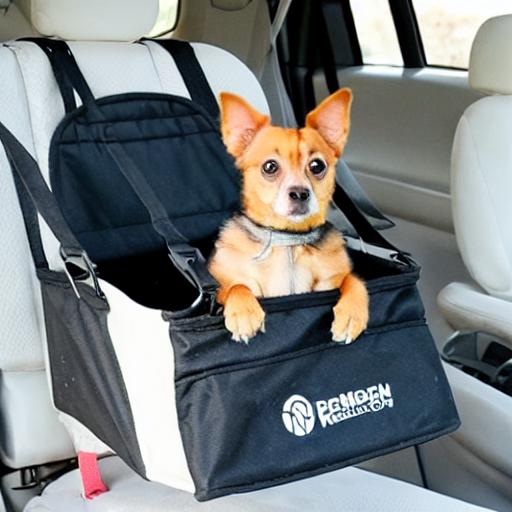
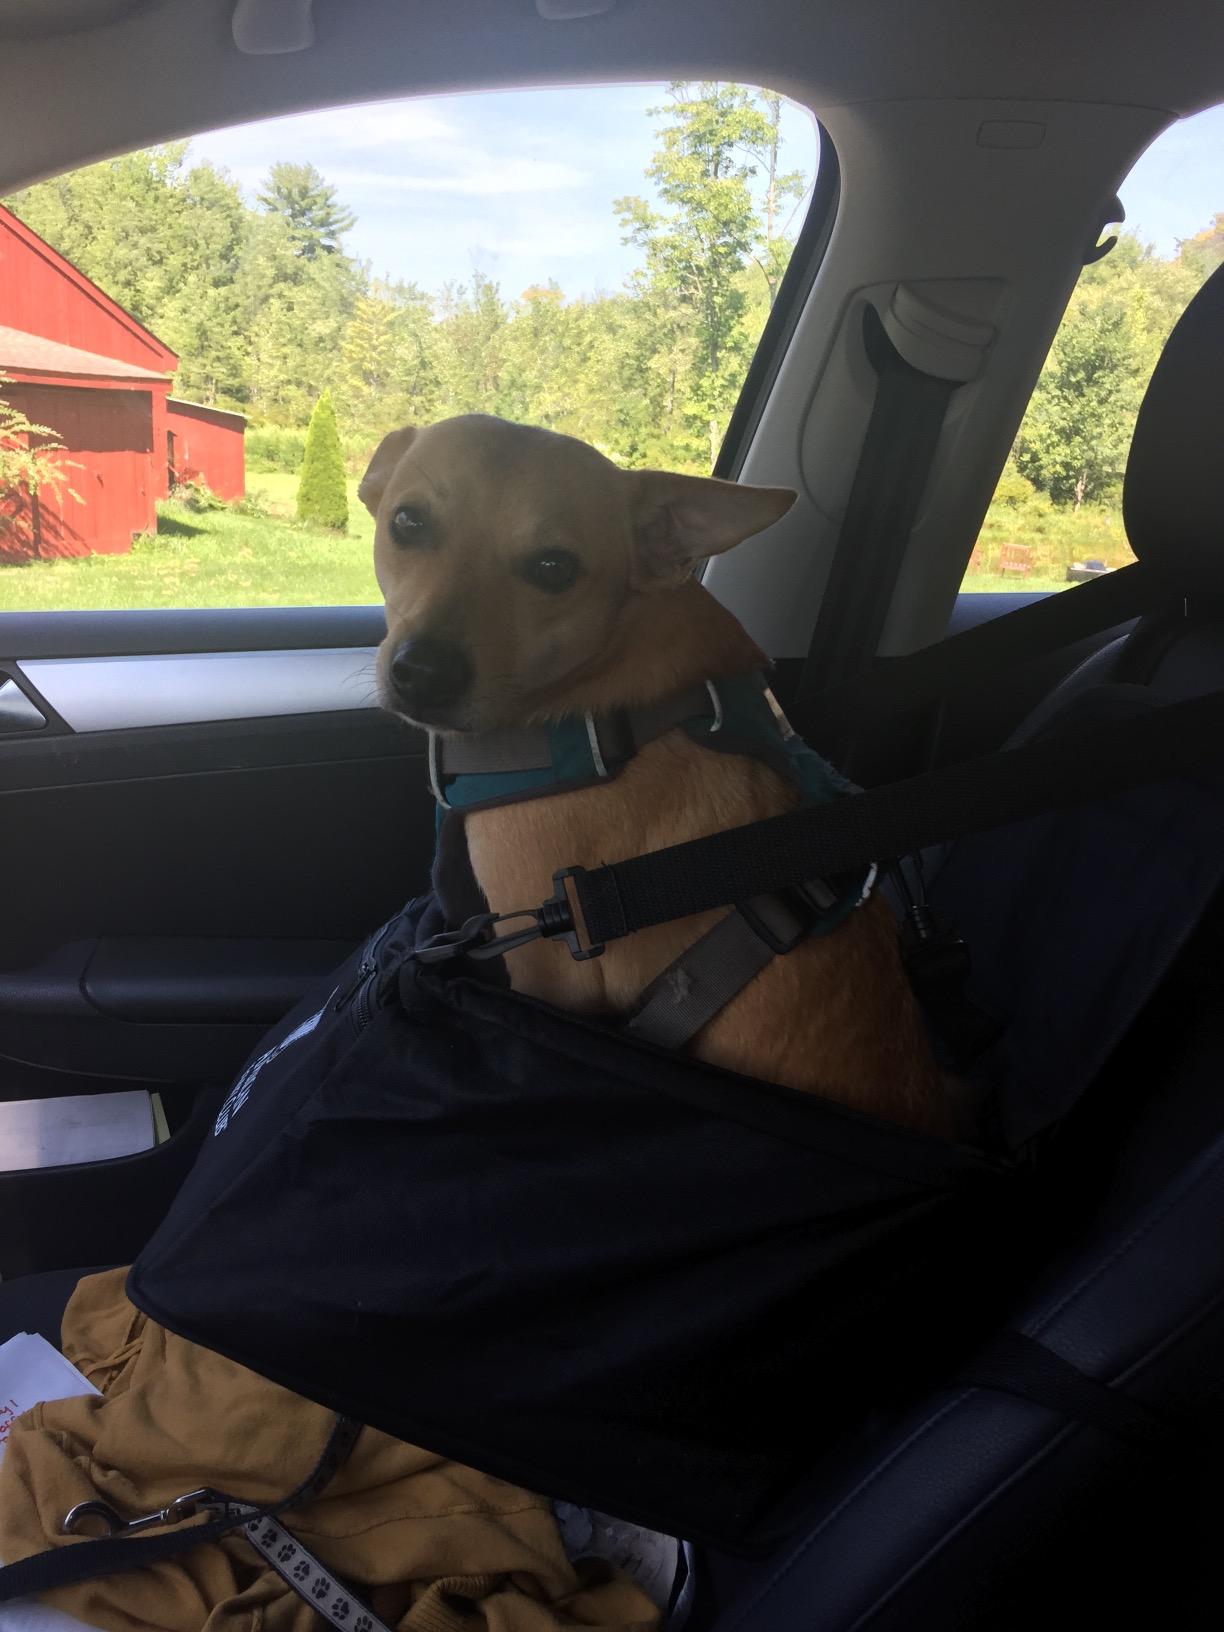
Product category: items_kennel
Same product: no